Healthcare in Luxembourg

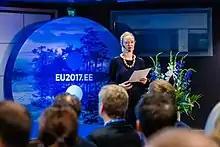
EU conference assessing cross-border alcohol transport policy.

Luxembourg boasts one of the highest levels of alcohol consumption among European nations, showcasing an average consumption rate of over 60% above the European average. Alcohol policy within the EU has promoted high levels of consumption through low prices and wide availability. The mortality rate from alcohol-related causes is one of the highest among other European nations such as Slovenia, Croatia, and Finland, evidently a direct result of high levels of consumption as part of harmful drinking patterns among people in Luxembourg. Contributory to high consumption is a relatively cheaper cost of strong alcohol items such as grain alcohol. According to OECD data, 35% of adults in Luxembourg in 2014 consumed large quantities of alcohol in one sitting. Alcohol abuse and dependency have accounted for a considerable share of the alcohol-related diseases observed in the cause of death among citizens .